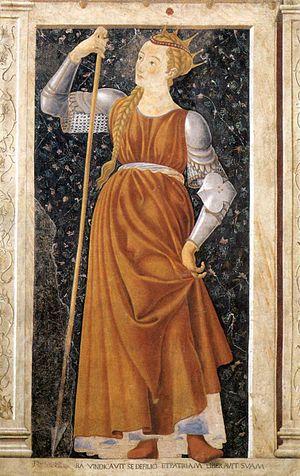
La reine Tomyris par Andrea del Castagno (série des Hommes et femmes illustres)
La série des Hommes et femmes illustres est un ensemble de fresques peintes par Andrea del Castagno entre juin 1449 et octobre 1451 pour le gonfalonier Filippo Carducci dans une loggia de 15,50 m de long de sa villa de Legnaia, un des quartiers de Florence. Neuf sont exposées à la galerie des Offices de Florence.
Tomyris est une reine légendaire des Massagètes, célèbre pour avoir mis fin au règne de Cyrus le Grand. Elle est considérée comme la dernière reine des Amazones.